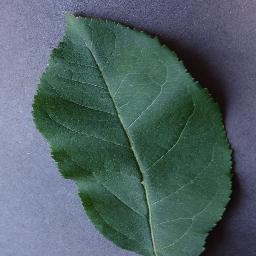
Label: Apple___healthy